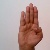
The image shows a hand gesture representing the letter 'B' in Indian Sign Language.